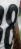
Number: 8